Lalanath de Silva

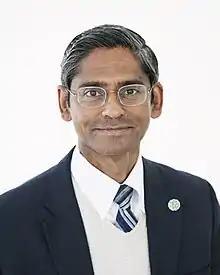

He was born in Colombo, Sri Lanka. He graduated from the Sri Lanka Law College with Honours, winning the Hector Jayawardene Gold Medal for the Best Address to the Jury and the A.B Cooray Memorial Prize for Civil Procedure and Pleadings. He was admitted to the bar in 1982 by the Supreme Court of Sri Lanka and practiced as a litigator (advocate) pioneering environmental law in that country. In 1990, he obtained a Master of Laws degree in Law and Marine Affairs from the University of Washington, School of Law and was awarded a Humphrey fellowship at that University by the US Government. He obtained his PhD from the University of Sydney, Law School in 2014 defending his thesis on “International Conflict Related Environmental Claims- A Critical Analysis of the UN Compensation Commission”.